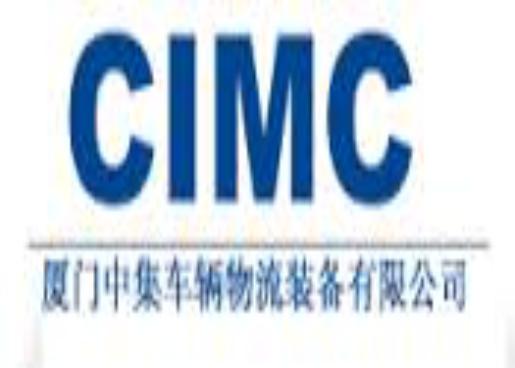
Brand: Cimc-2
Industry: Transportation